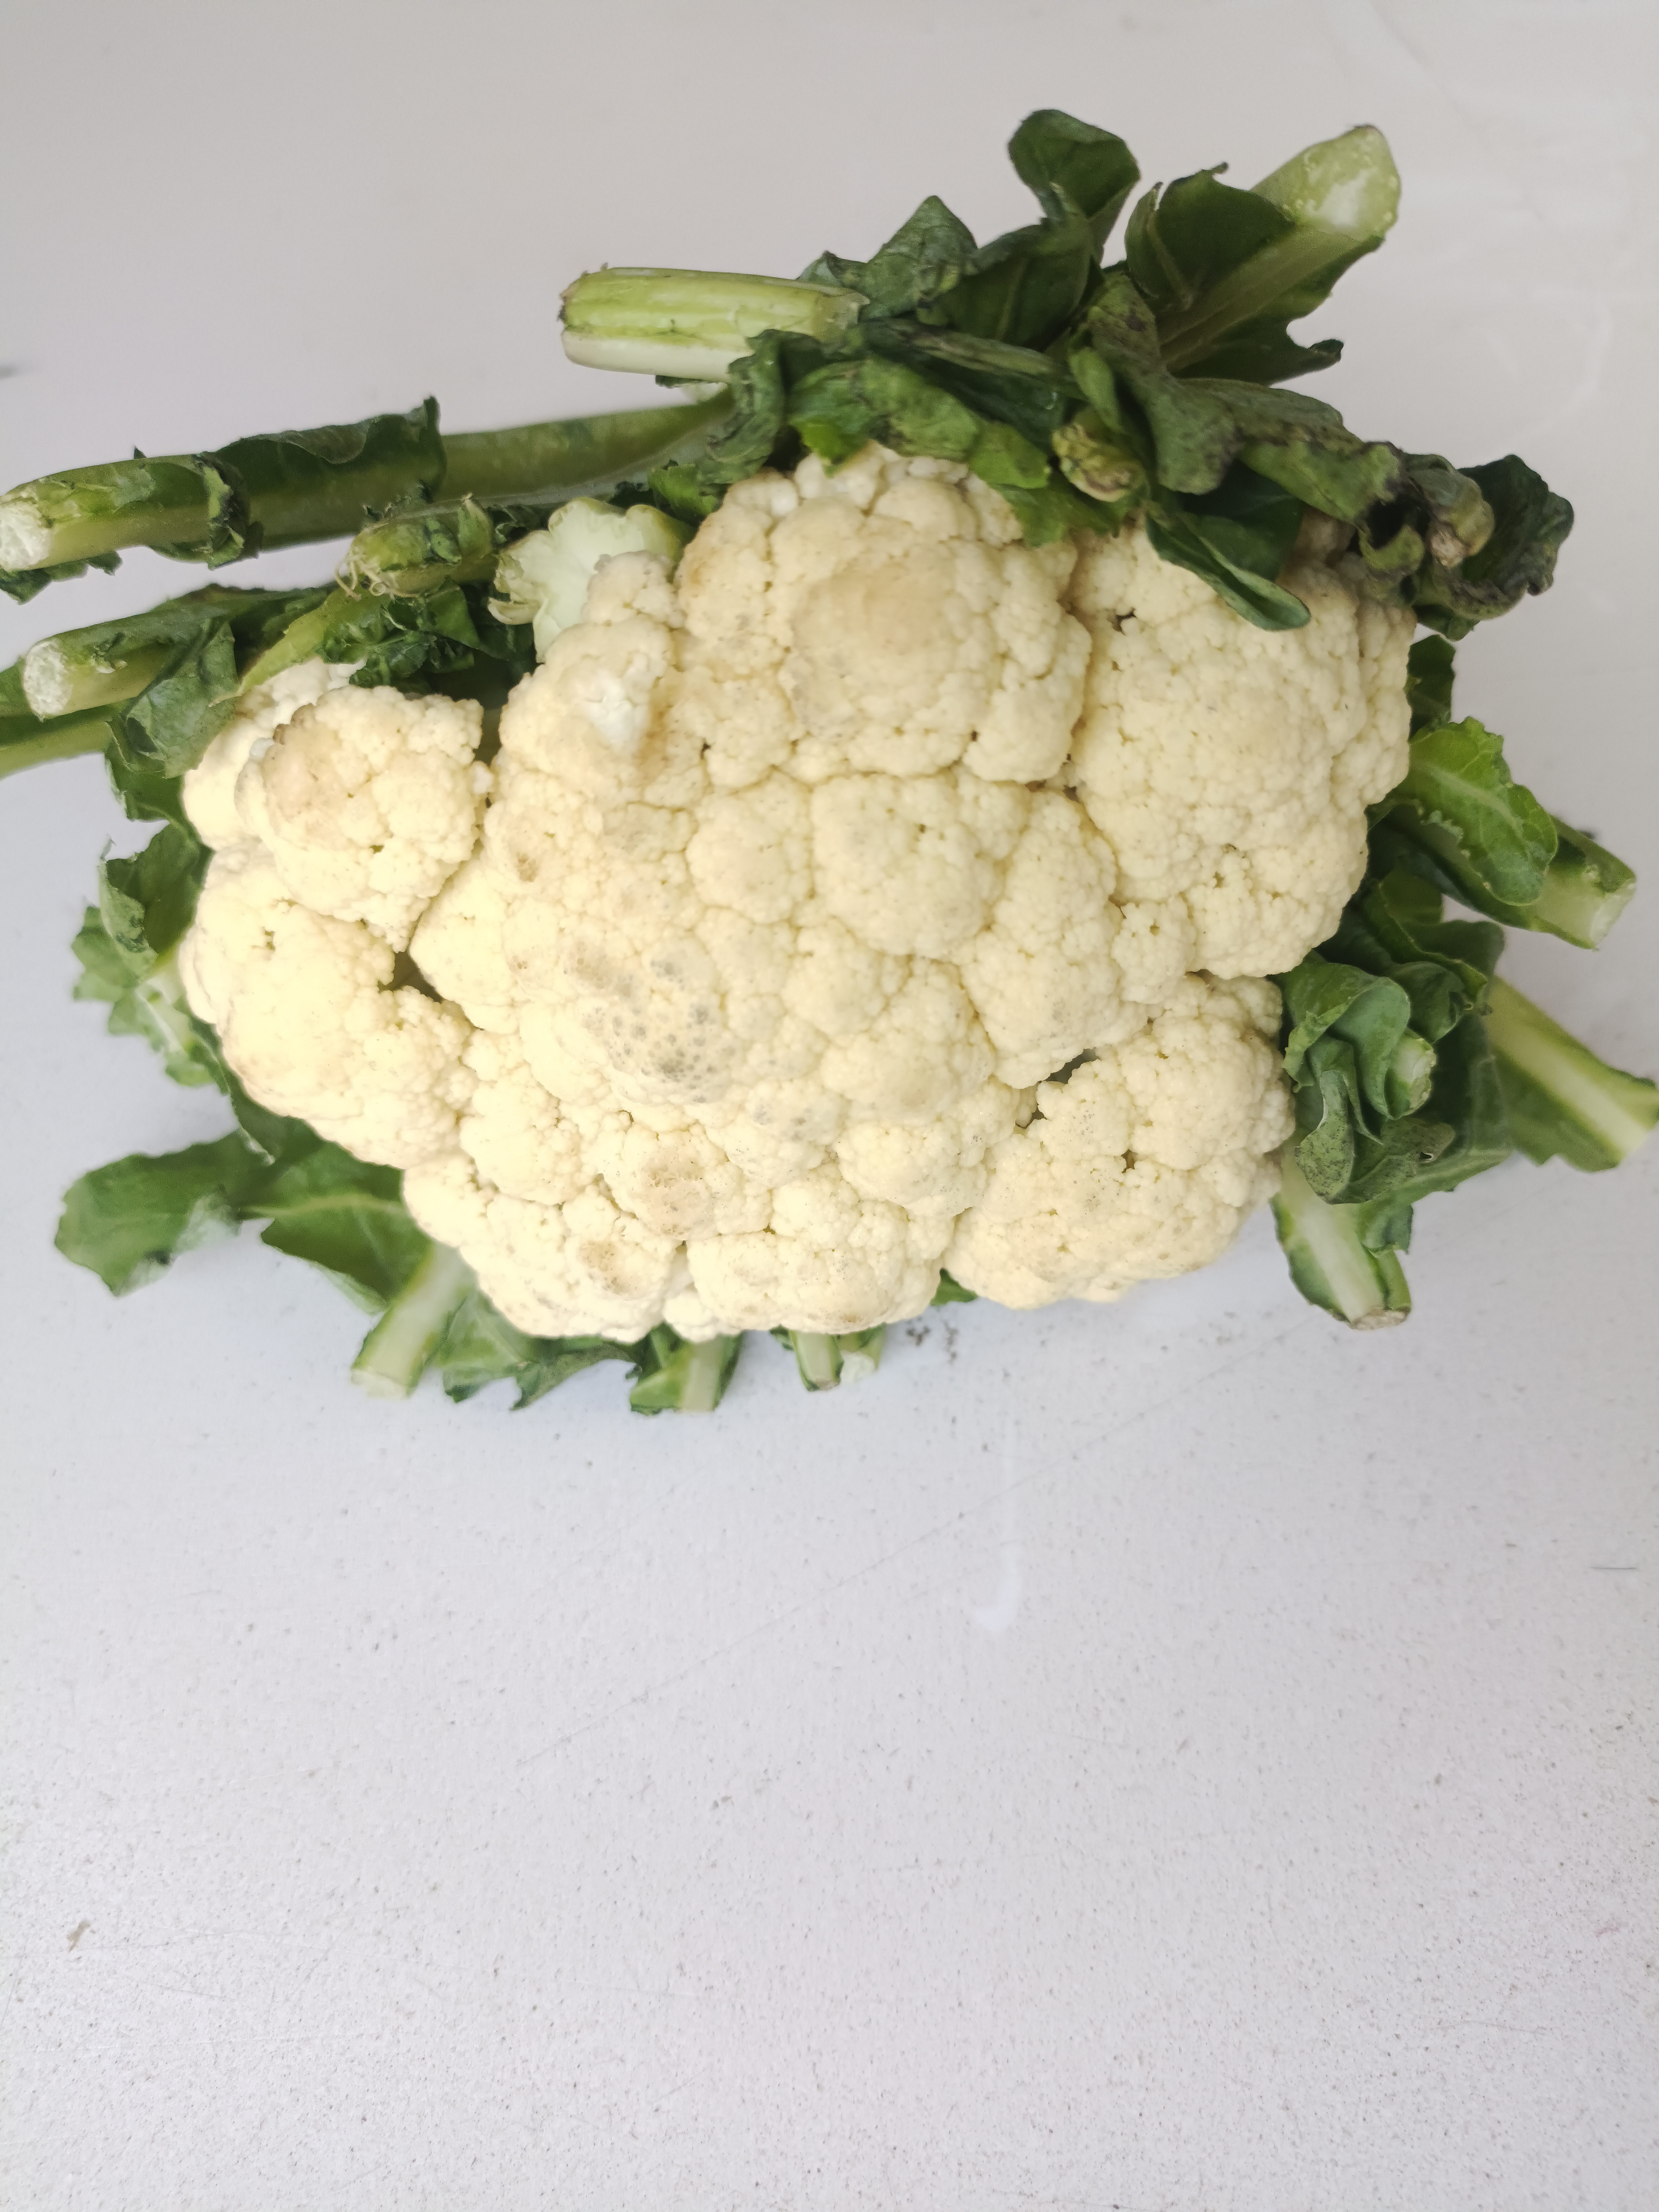
Label: Brassica oleracea